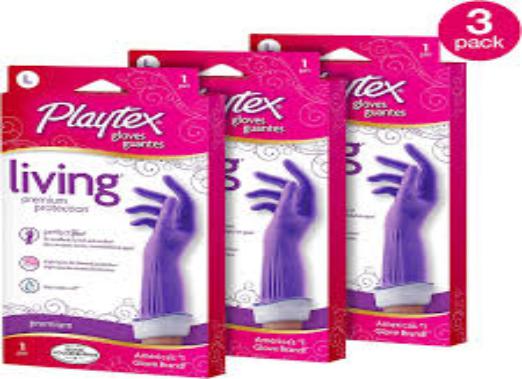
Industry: Necessities